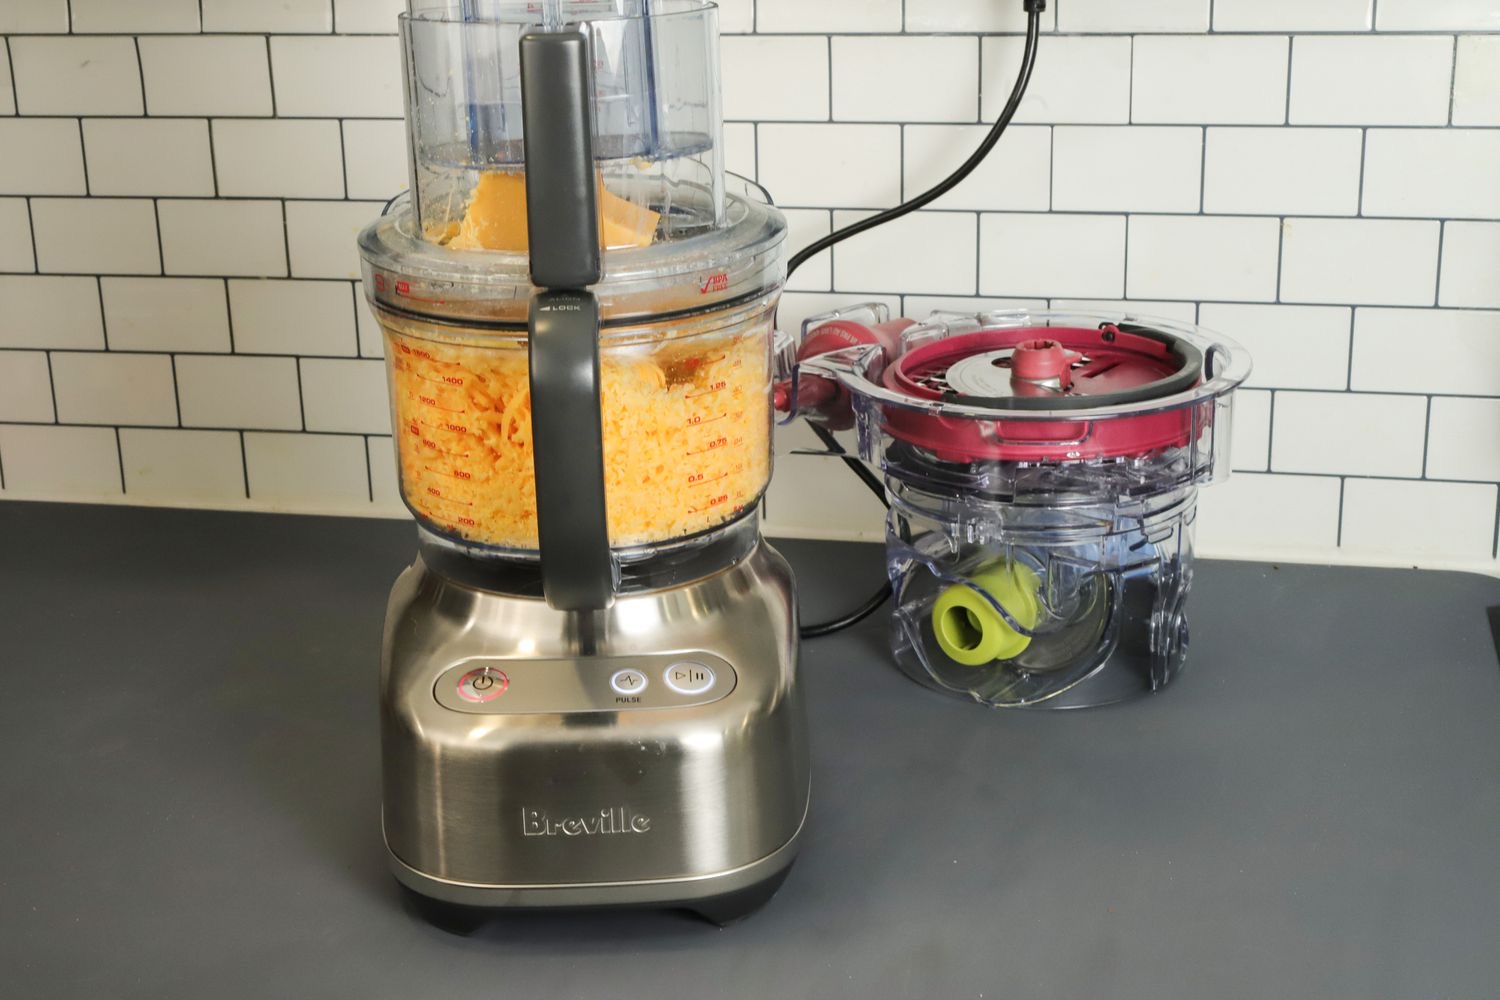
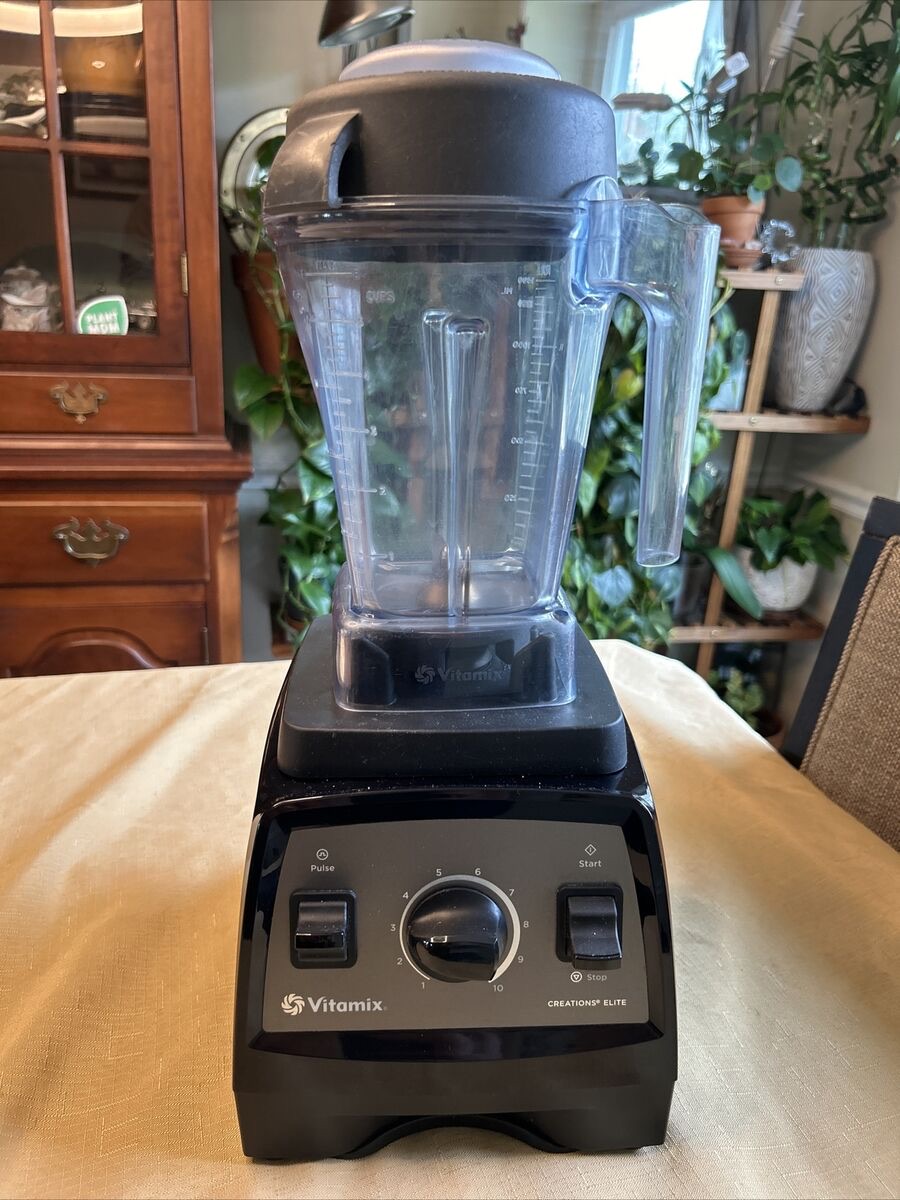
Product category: items_blender
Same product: no